Ahmad Abd al-Ghafur Attar

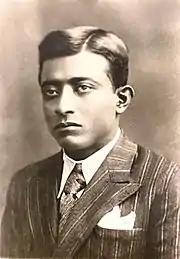
Attar, when he was a student at Dar Al Uloom School in Cairo, 1937.

His nasab is Ahmad bin Abd al-Ghafoor bin Muhammad Noor bin Bakku Attar, belongs to a family of Bengali descent who migrated from Bengal to Hejaz in the mid-19th century and settled in Mecca. He was born in 14 Dhul-Hijjah 1334/ 11 October 1916 in the neighborhood of Jabal al-Kaaba of Mecca, capital city of the Hejazi Hashemite Kingdom, and raised in the Misfalah neighborhood. His father, a Hanafi Sunni Muslim scholar, worked in the trade of perfumes, silk textiles, and turbans, He was also studied Qur'an and the Sunnah, and his mother taught him the alphabets and writing. As a child, he attended regular schools, Al-Fayizin School, then Al-Falah School, from which he moved to Al-Masaa' School. He learned Hanafi jurisprudence from his father. He also studied some of his religious sciences and Quran reading in the Al-Masjid an-Nabawi in 1926, as his parents traveled to Medina that year. He obtained his high school diploma from the Saudi Scientific Institute in Mecca in 1936. In the next year sent by then the Saudi government to the Dar Al Uloom School in Cairo, Kingdom of Egypt. He spent one year there, during which he combined Dar Al Uloom classes and listening at the Faculty of Arts in the Fouad I University. But special family circumstances forced him to drop out of higher education in these two institutes, and he was forced to return to Saudi Arabia. Continued his studies as an autodidact by extensive reading in Arabic literature, language, philosophy, religion and various knowledges.